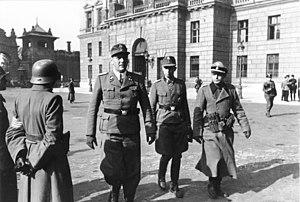
Les forces spéciales sont, selon la définition de l'OTAN, les unités militaires spécifiquement formées, instruites et entraînées pour mener un éventail de missions particulières, allant des « opérations spéciales » dans le cadre d’un conflit classique à celles relevant de la guerre non conventionnelle. Elles sont d'un usage différent des commandos classiques.